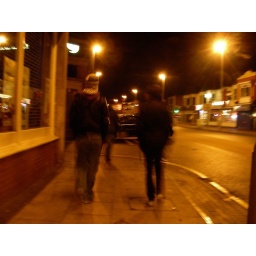
turner and yaz, on their way to the pub. i go to the library over the road from the pub for more working.